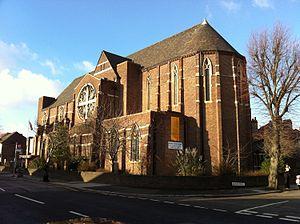
North Acton est un quartier de la banlieue nord-ouest de Londres dans le district de Ealing sur la Central line du métro londonien.